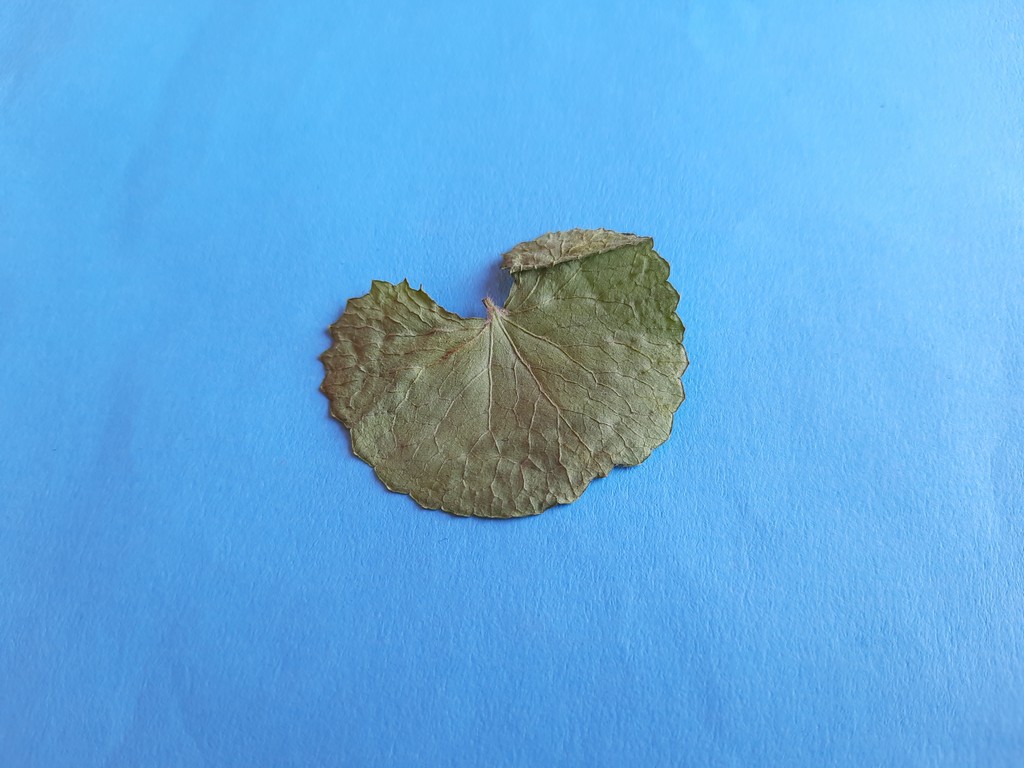
Label: Dried